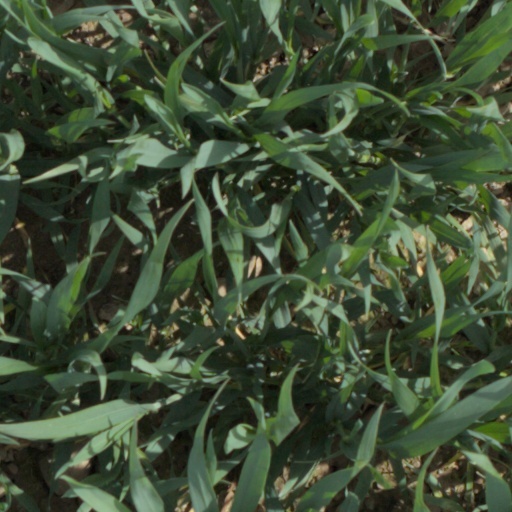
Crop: wheat